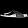
Label: Sandal